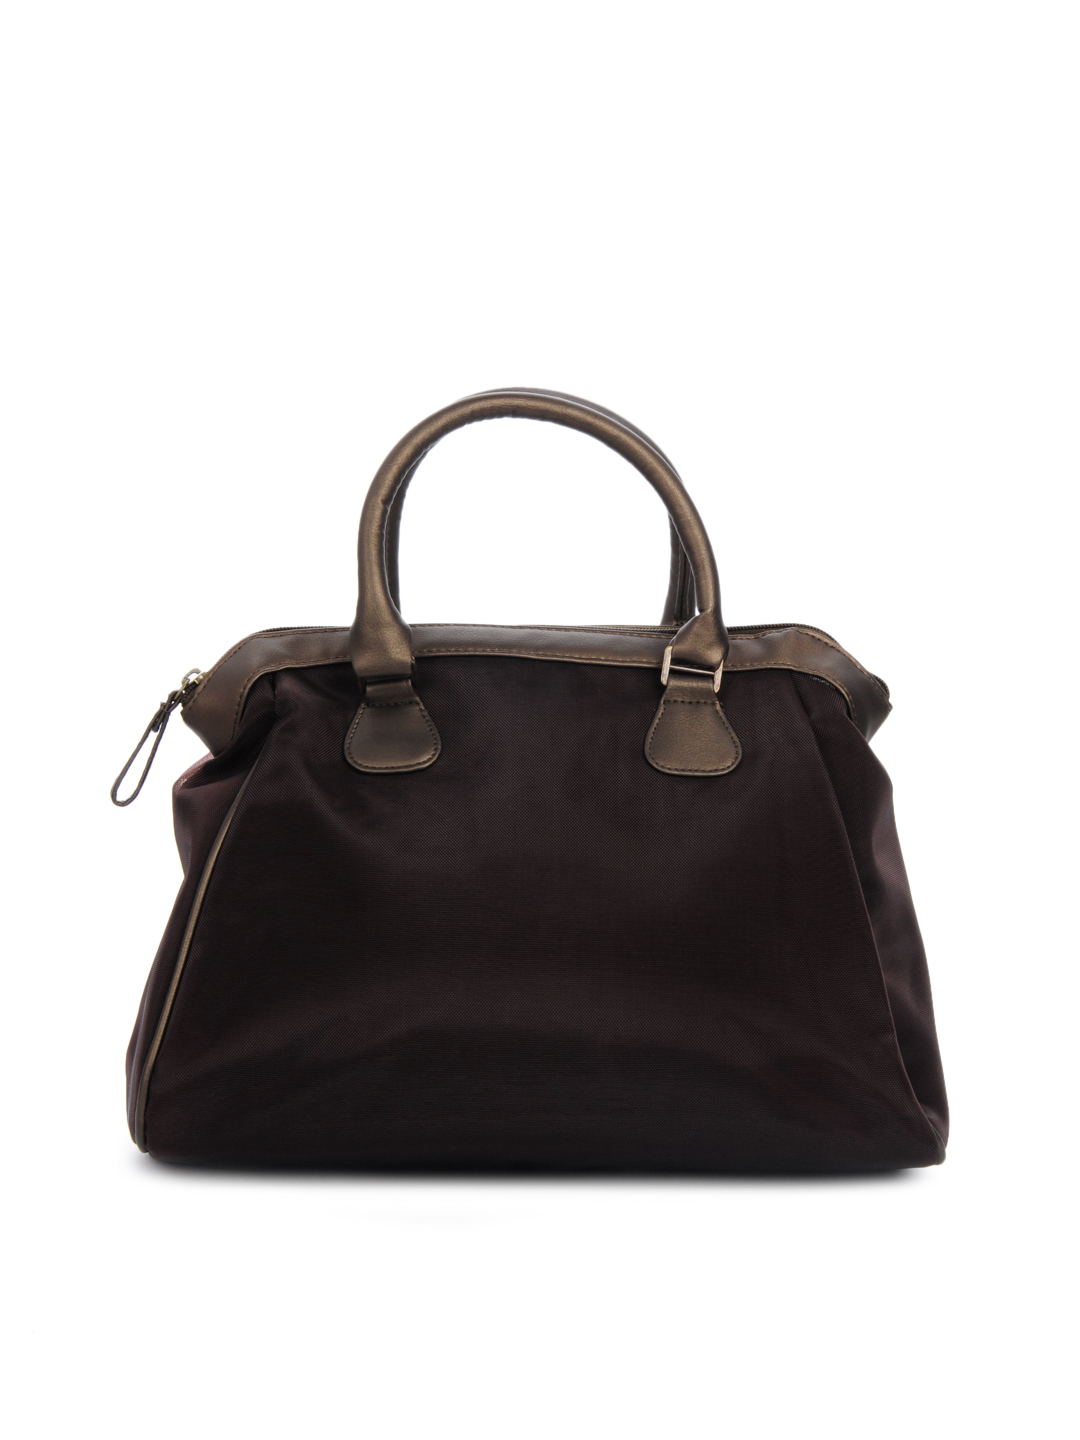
Baggit Women Roxy Net Brown Handbag
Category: Accessories / Bags / Handbags
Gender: Women
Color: Brown
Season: Winter 2015
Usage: Casual